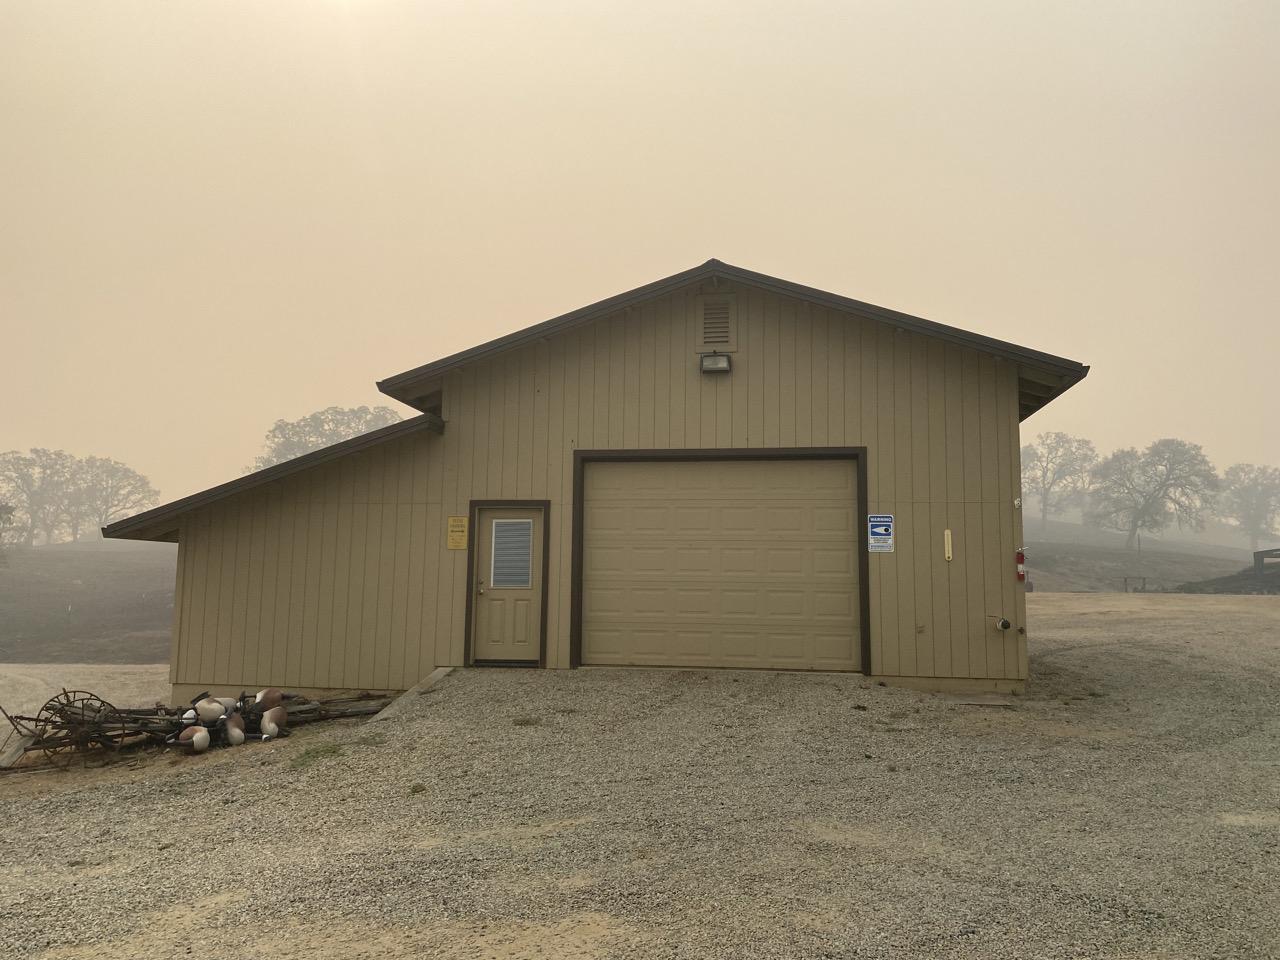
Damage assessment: no_damage